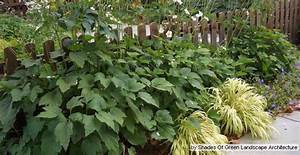
Label: dog